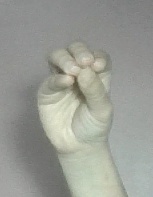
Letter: ha